Alwand River

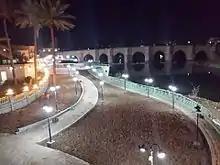
Alwand River in Khanaqin at night with the historical Alwand Bridge on top of it

The Alwand or Halwan is a river in eastern Iraq and western Iran. It rises in the Zagros Mountains in Iran.